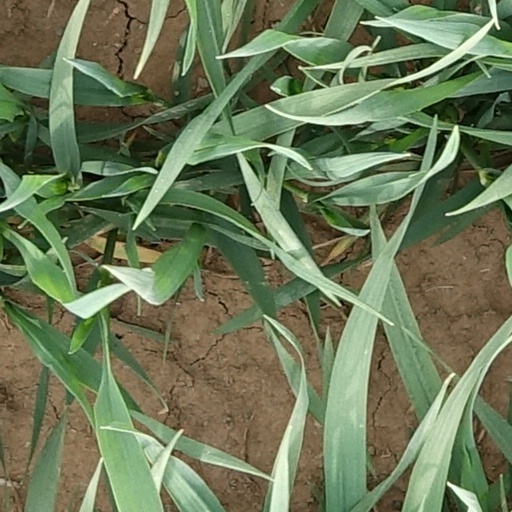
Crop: wheat